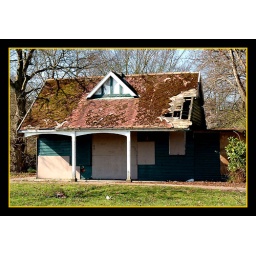
old bowls hut durham city down beside the river